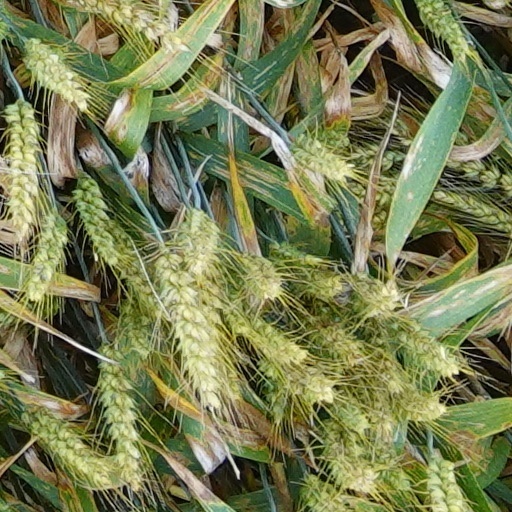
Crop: wheat